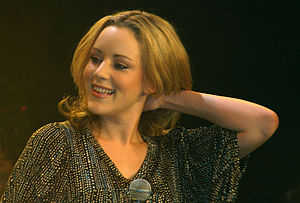
Jasmin Wagner
Jasmin Wagner er en tysk sangerinde, skuespillerinde og tv-vært. Hun er bedst kendt under kunstnernavnet Blümchen, og desuden som Blossom i engelsksprogede lande og i Asien.